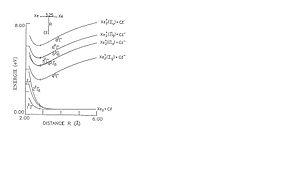
xe2cl ionique
Le chlorure de xénon est une molécule exciplexe découverte dans les années 1970. Elle est à la base d'un laser à excimère dont la longueur d'onde d'émission est 308 nm. Il est très utilisé notamment en médecine. L'une de ses utilisations les plus étonnantes est son emploi pour simuler l'image du corps qui se trouve sur le Suaire de Turin. Ces expériences montrent la possibilité qu'une salve directionnelle de radiations ultraviolettes puisse avoir joué un rôle dans la formation de l'image présente sur le Suaire. Le résultat montre des analogies avec l'original à l'échelle microscopique pour les fils et fibres irradiés. Seule la profondeur de la coloration induite ne coïncide pas avec l'original. L'autre problème est que l'application d'une fine couche de sucre comme c'est le cas sur l'original, fait disparaître les changements morphologiques induits par les irradiations laser. Cette expérience appuie l'hypothèse que la formation de l'image puisse être due à une décharge de couronne UV ou VUV.